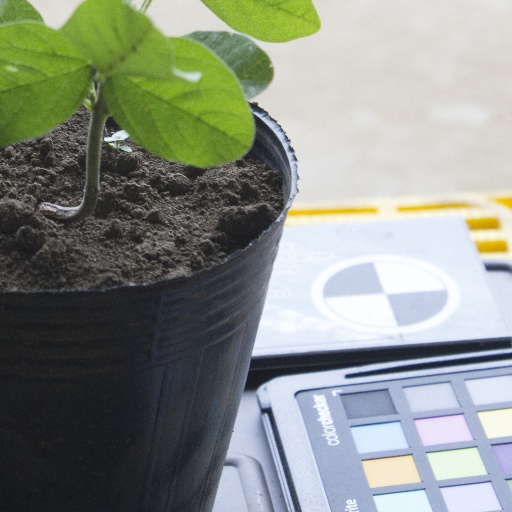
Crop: soybean